Dongpo pork

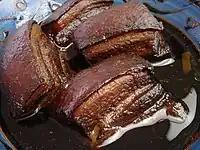
Dongpo pork braised in soy sauce and rice wine

While facing financial hardship during his exile in Huangzhou following the Crow Terrace Poetry Trial, Su Dongpo innovated upon the conventional method of preparing pork. He marinated the pork in a mixture of "huangjiu" (yellow wine), rock sugar, and soy sauce, and simmered it on low heat for a few hours. He also composed a poem titled "Ode to Pork", where he described that pork was the most affordable meat source locally, and by using a slow cooking method, he obtained both a delicacy and a survival food. The recipe was subsequently adopted and developed by the people in the Hangzhou area, the capital city of South Song Dynasty.